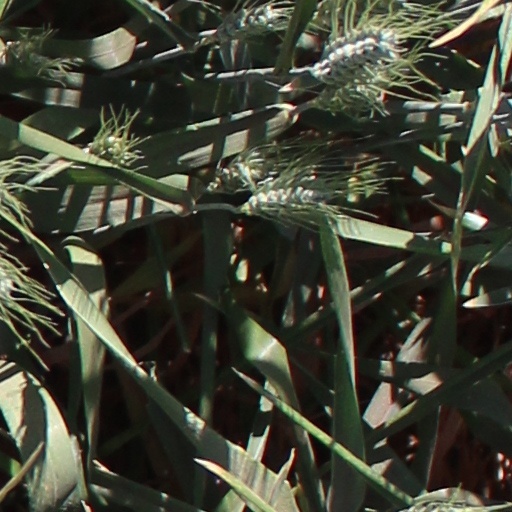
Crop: wheat